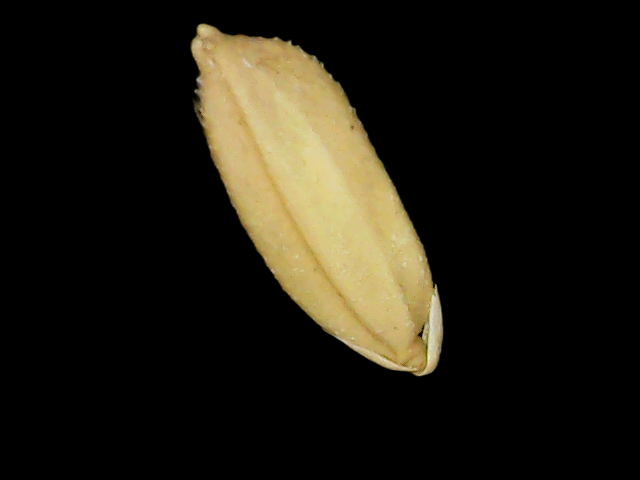
Rice variety: Binadhan10